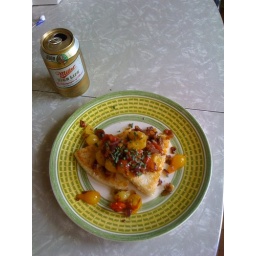
cheesy grit cakes fried in duck fat with sauteed New Mexico green chiles and heirloom tomatoes...and a High Life